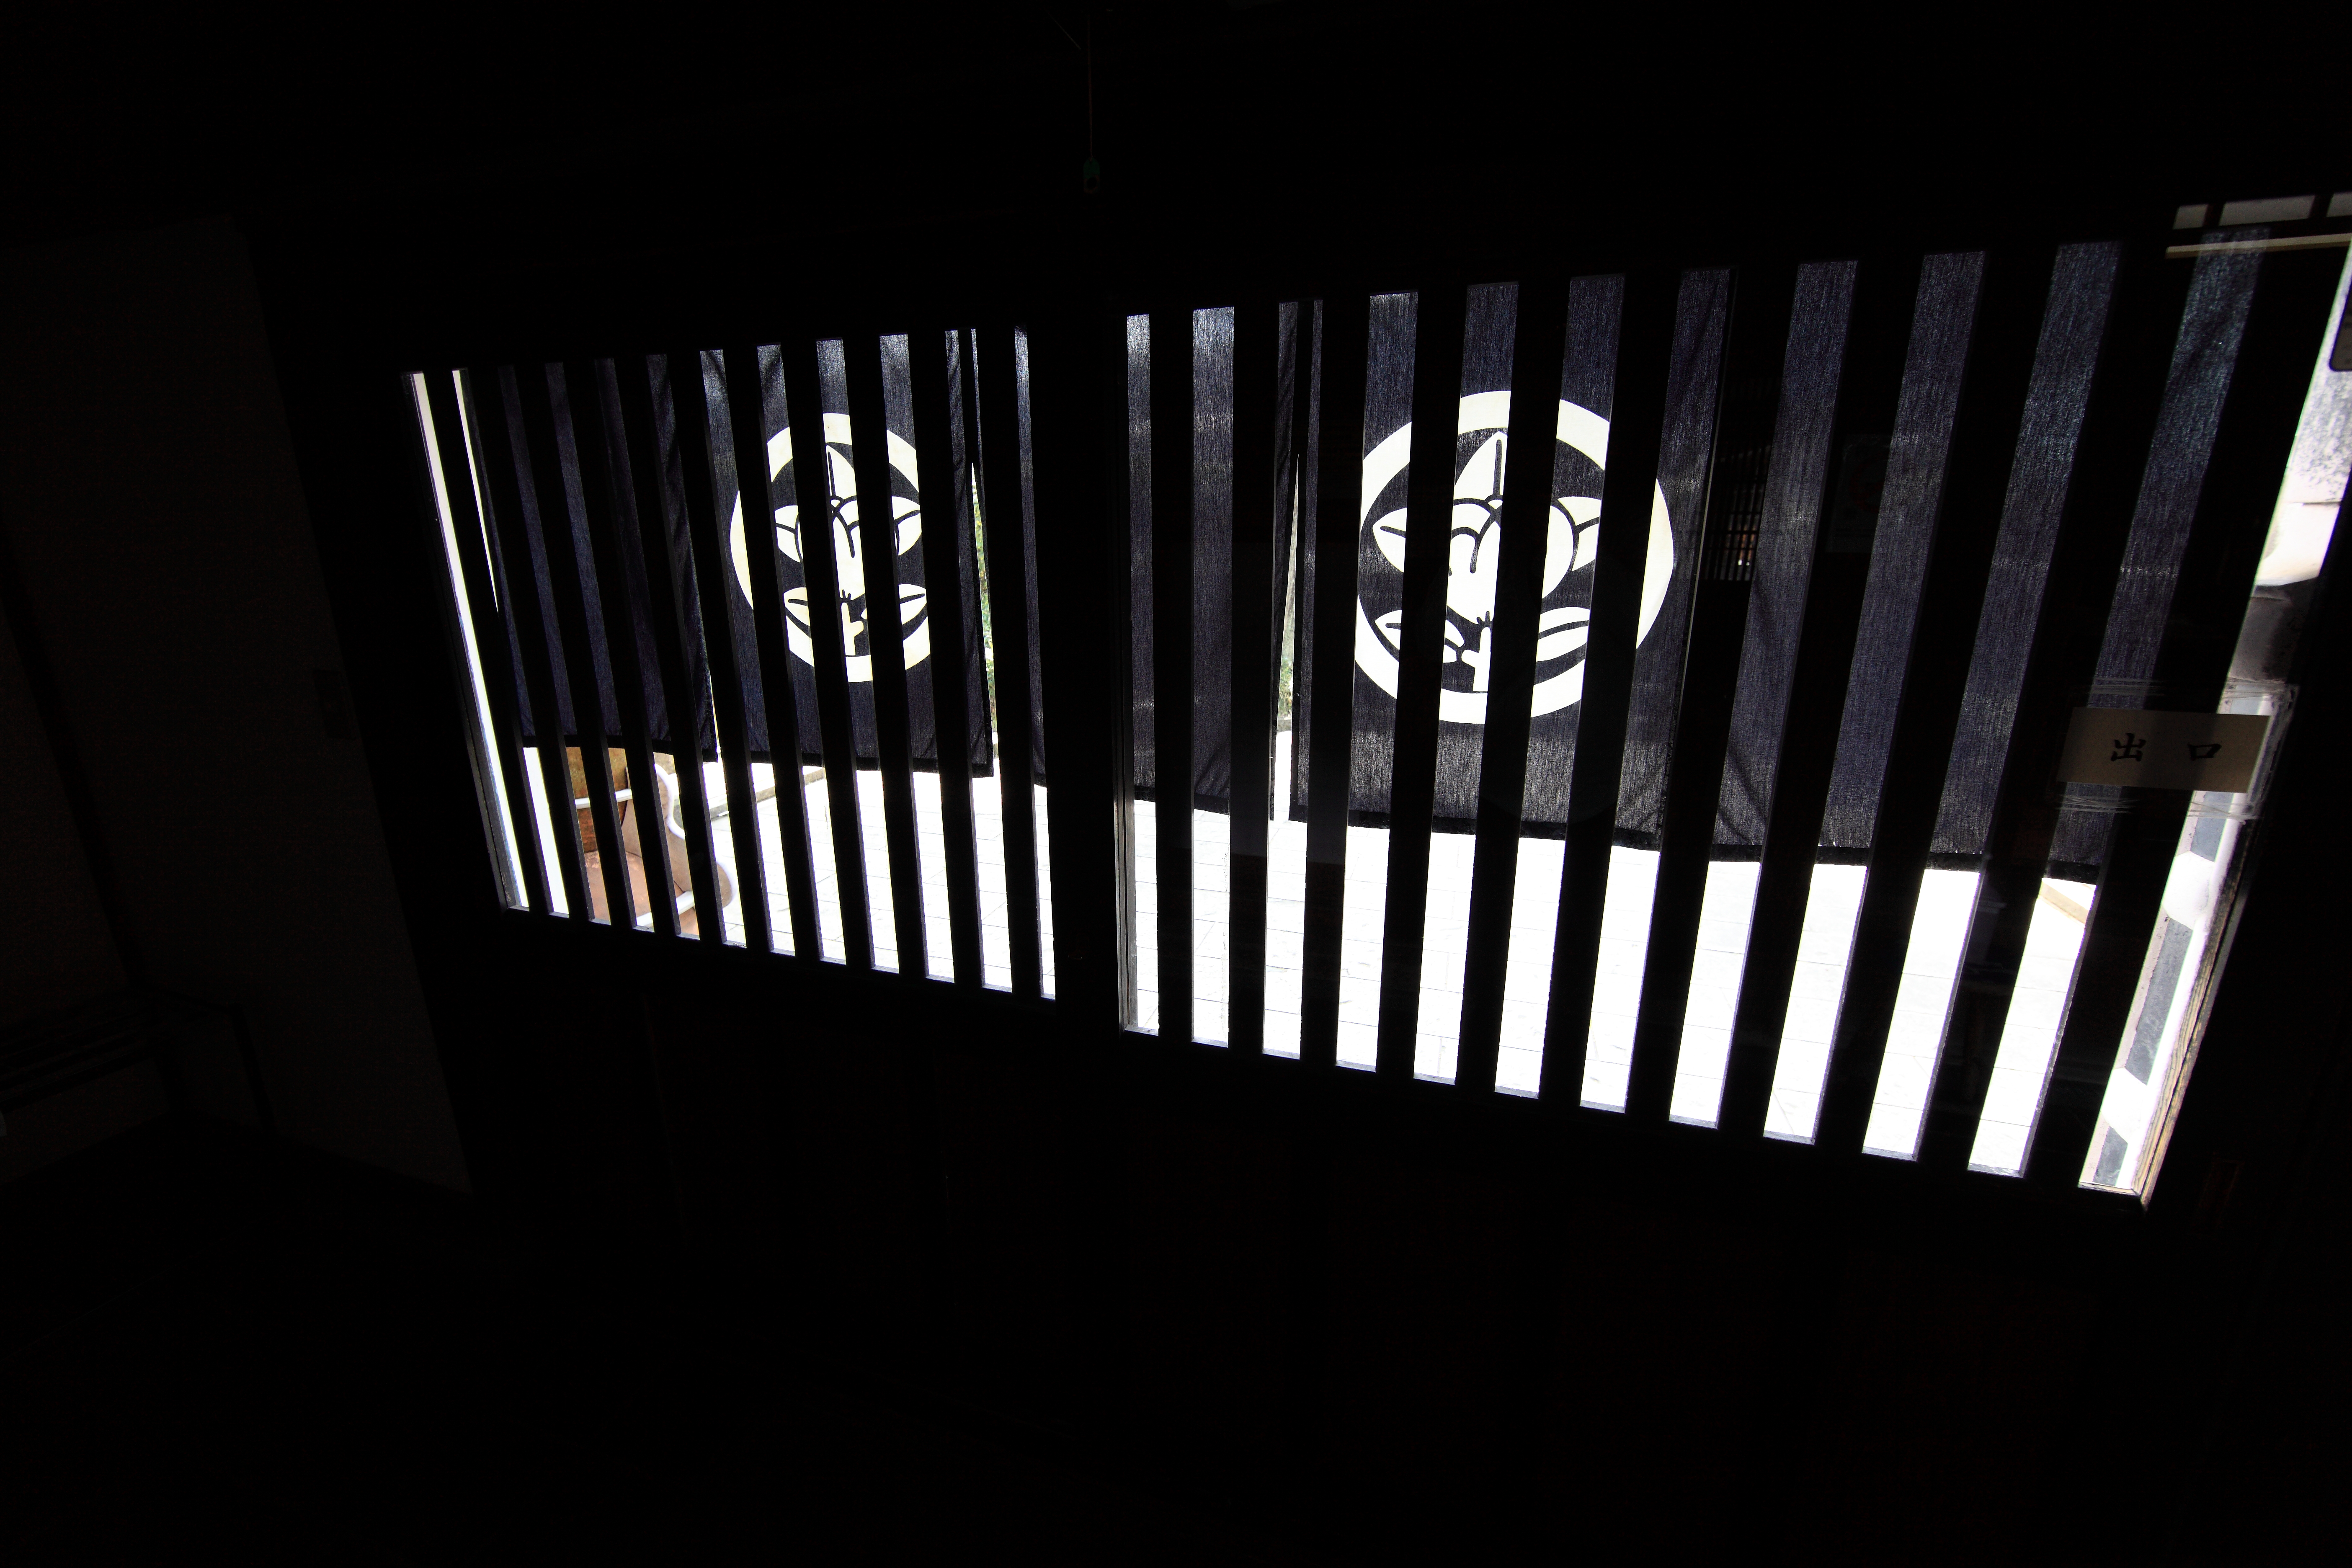
light, architecture, white, house, interior, old, home, shop, high, ancient, peninsula, residence, darkness, black, lighting, cool image, design, japanese, 5d, style, hires, markii, traditional, hi, res, resolution, canonef14mmf28liiusm, izu, electronic instrument